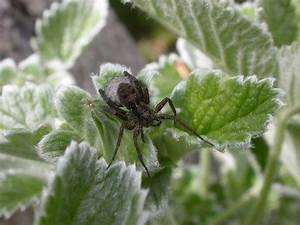
Label: spider